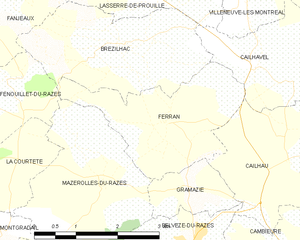
Carte des communes françaises: Ferran